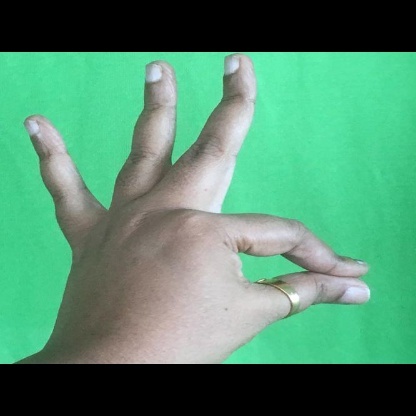
Mudra: Hamsasyam